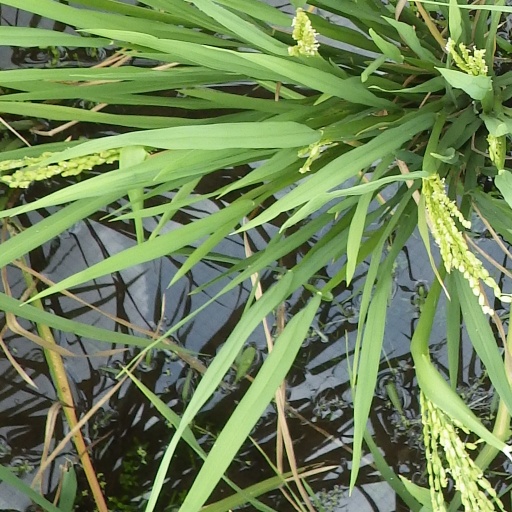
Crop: rice